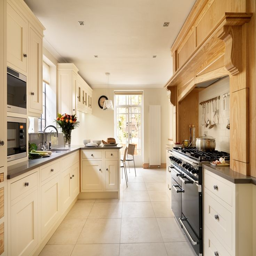
classic modern furniture combining a hand painted finish with elements